Ricardo Adolfo de la Guardia

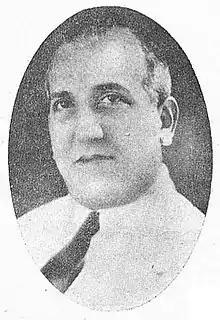

Ricardo Adolfo de la Guardia Arango (14 March 1899 – 29 December 1969) was the 11th President of Panama from 9 October 1941 to 15 June 1945, during World War II. He also served as governor of Panamá Province from 1936 to 1938. His government was the first Latin American government to declare war on the Axis Powers following the attack on Pearl Harbor, and he allowed the United States to lease military bases across the country.